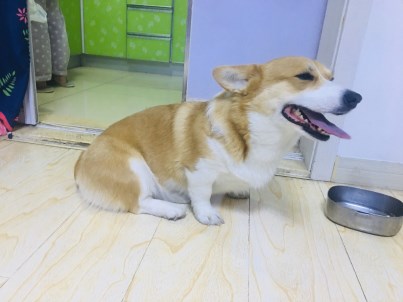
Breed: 2909-n000116-Cardigan